List of Bonfire band members

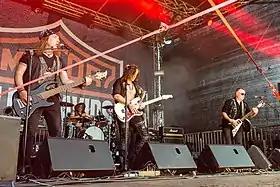
Bonfire performing in 2016

Bonfire is a German heavy metal band from Ingolstadt. Formed in 1972 under the name Cacumen, the group's initial lineup after changing its name to Bonfire in 1986 consisted of lead vocalist Claus Lessmann, guitarists Hans Ziller and Horst Maier-Thorn, bassist Jörg Deisinger, and drummer Dominik Hülshorst. The band's current lineup includes Ziller, plus guitarist Frank Pané, bassist Ronnie Parkes (both of whom joined in 2015), drummer Fabio Alessandrini (since 2022), lead vocalist DYAN (since 2022).